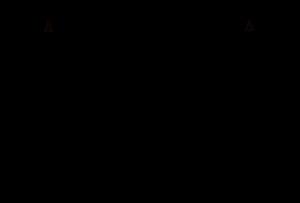
Un alliage est la combinaison d'un élément métallique avec un ou plusieurs métaux par fusion.